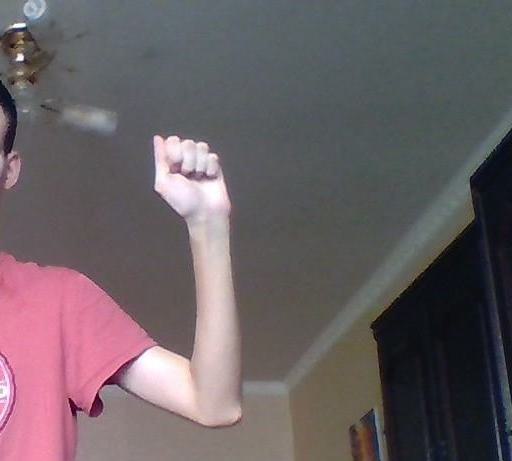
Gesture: fist